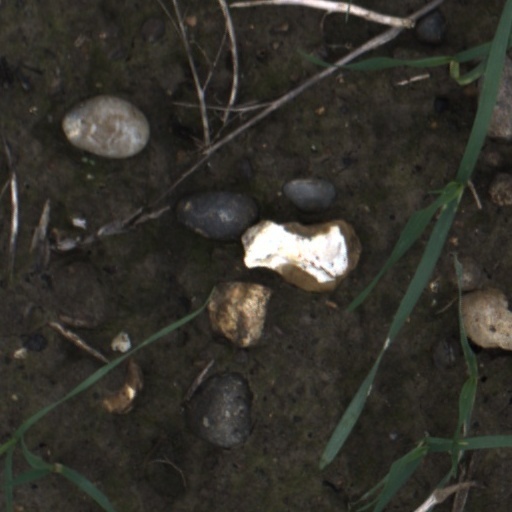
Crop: wheat